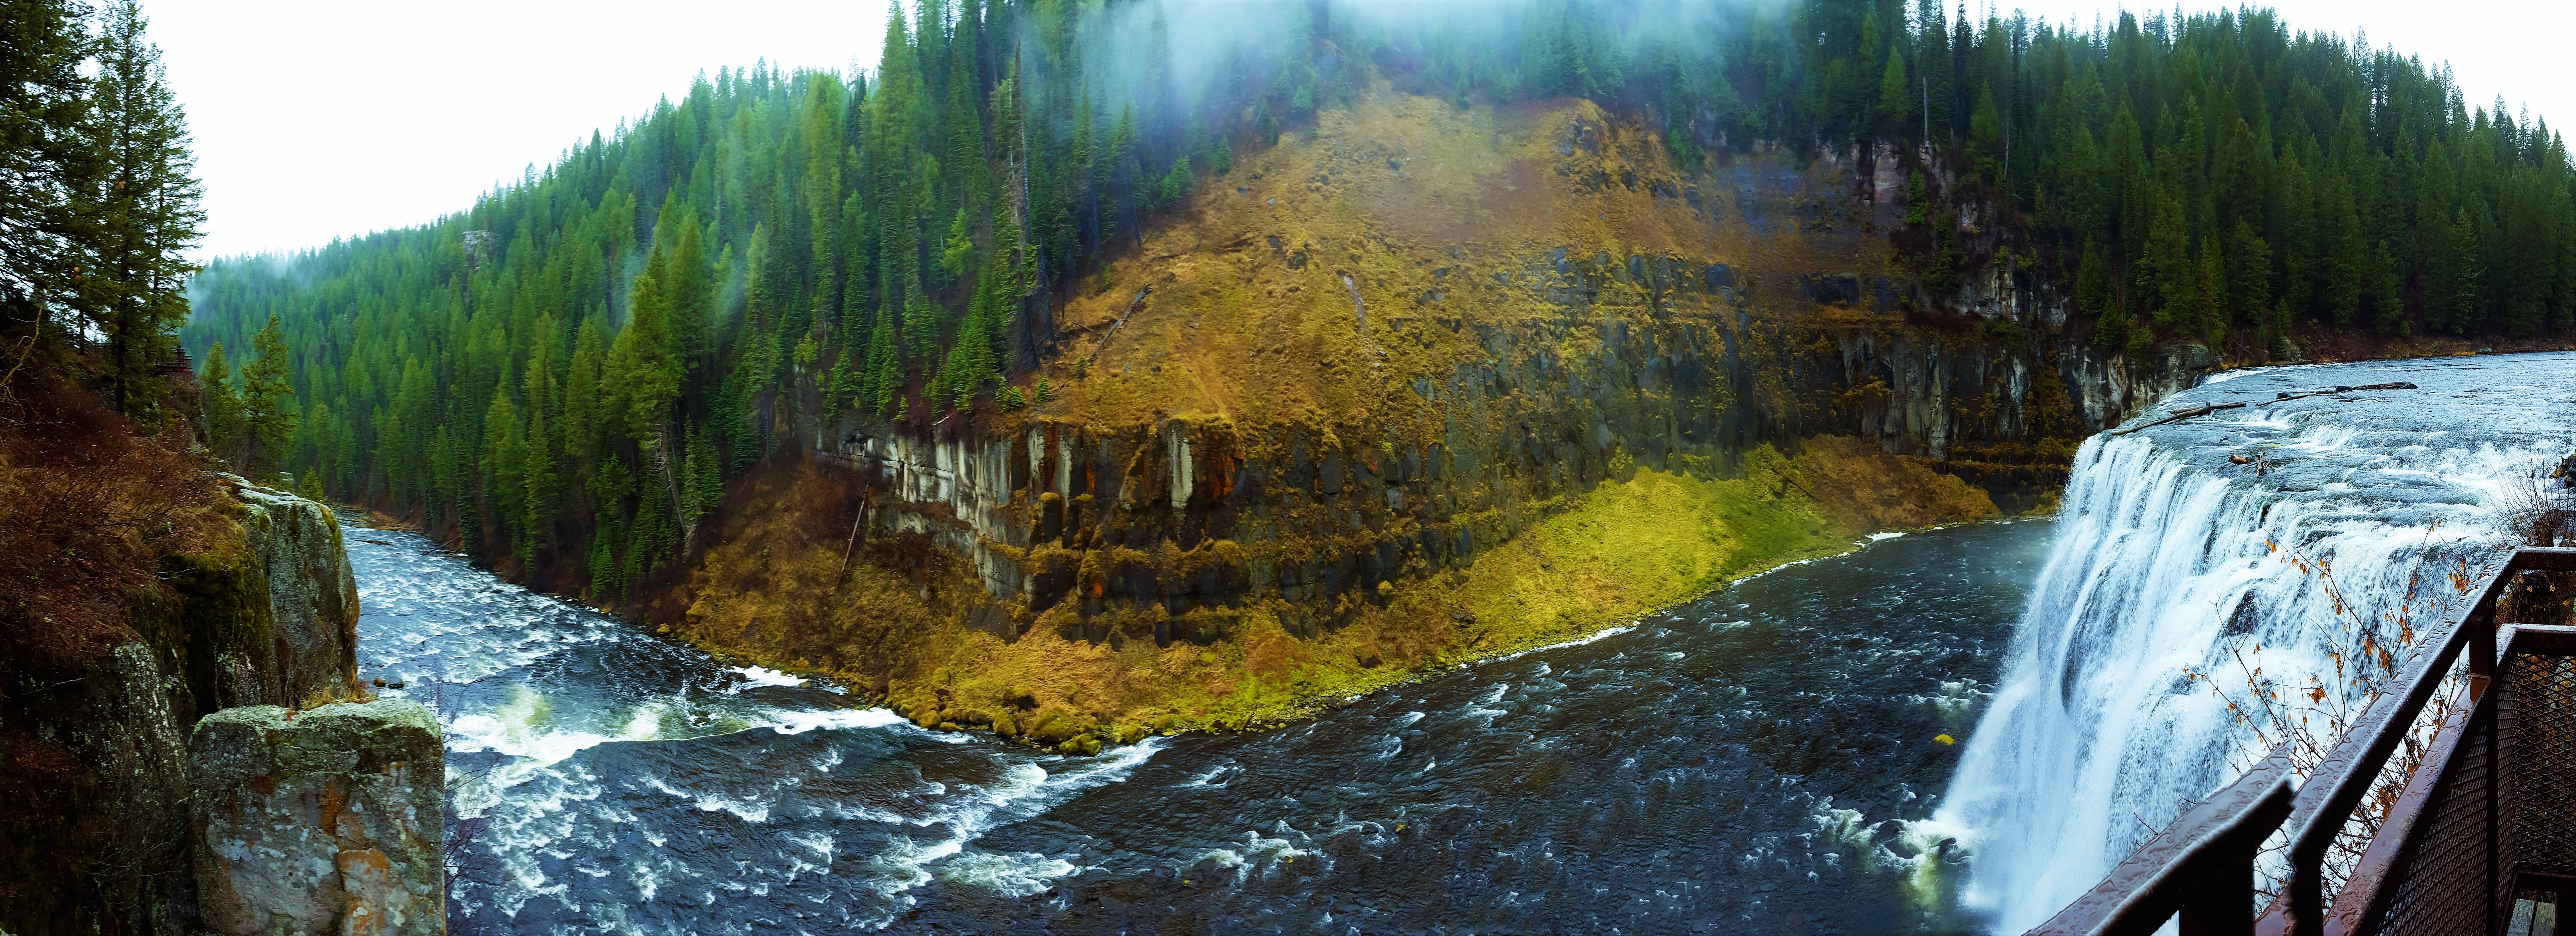
water, waterfall, wilderness, river, stream, reflection, autumn, rapid, body of water, water feature, watercourse